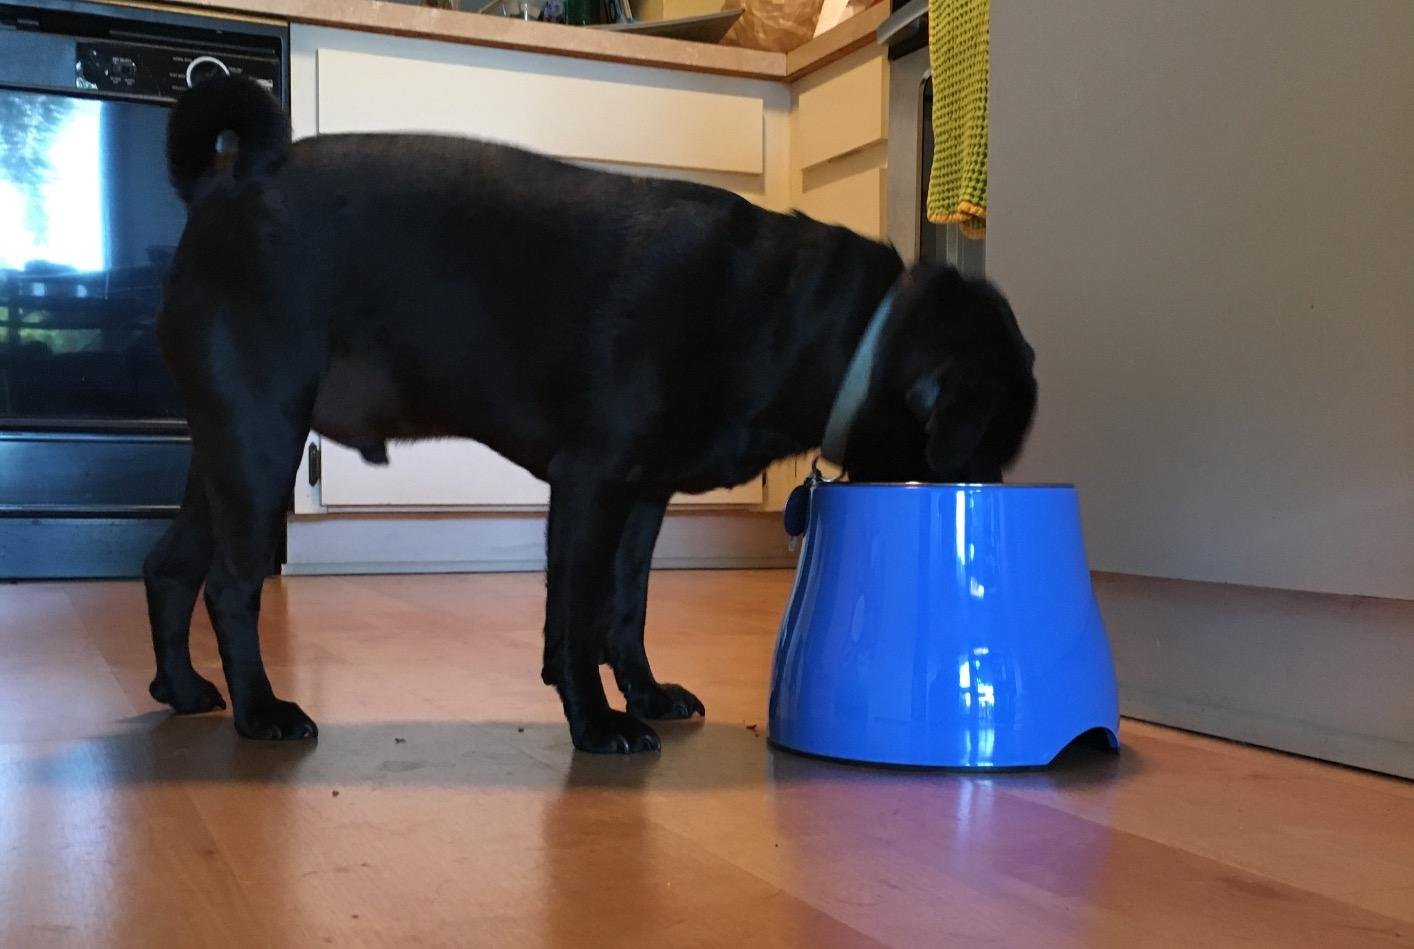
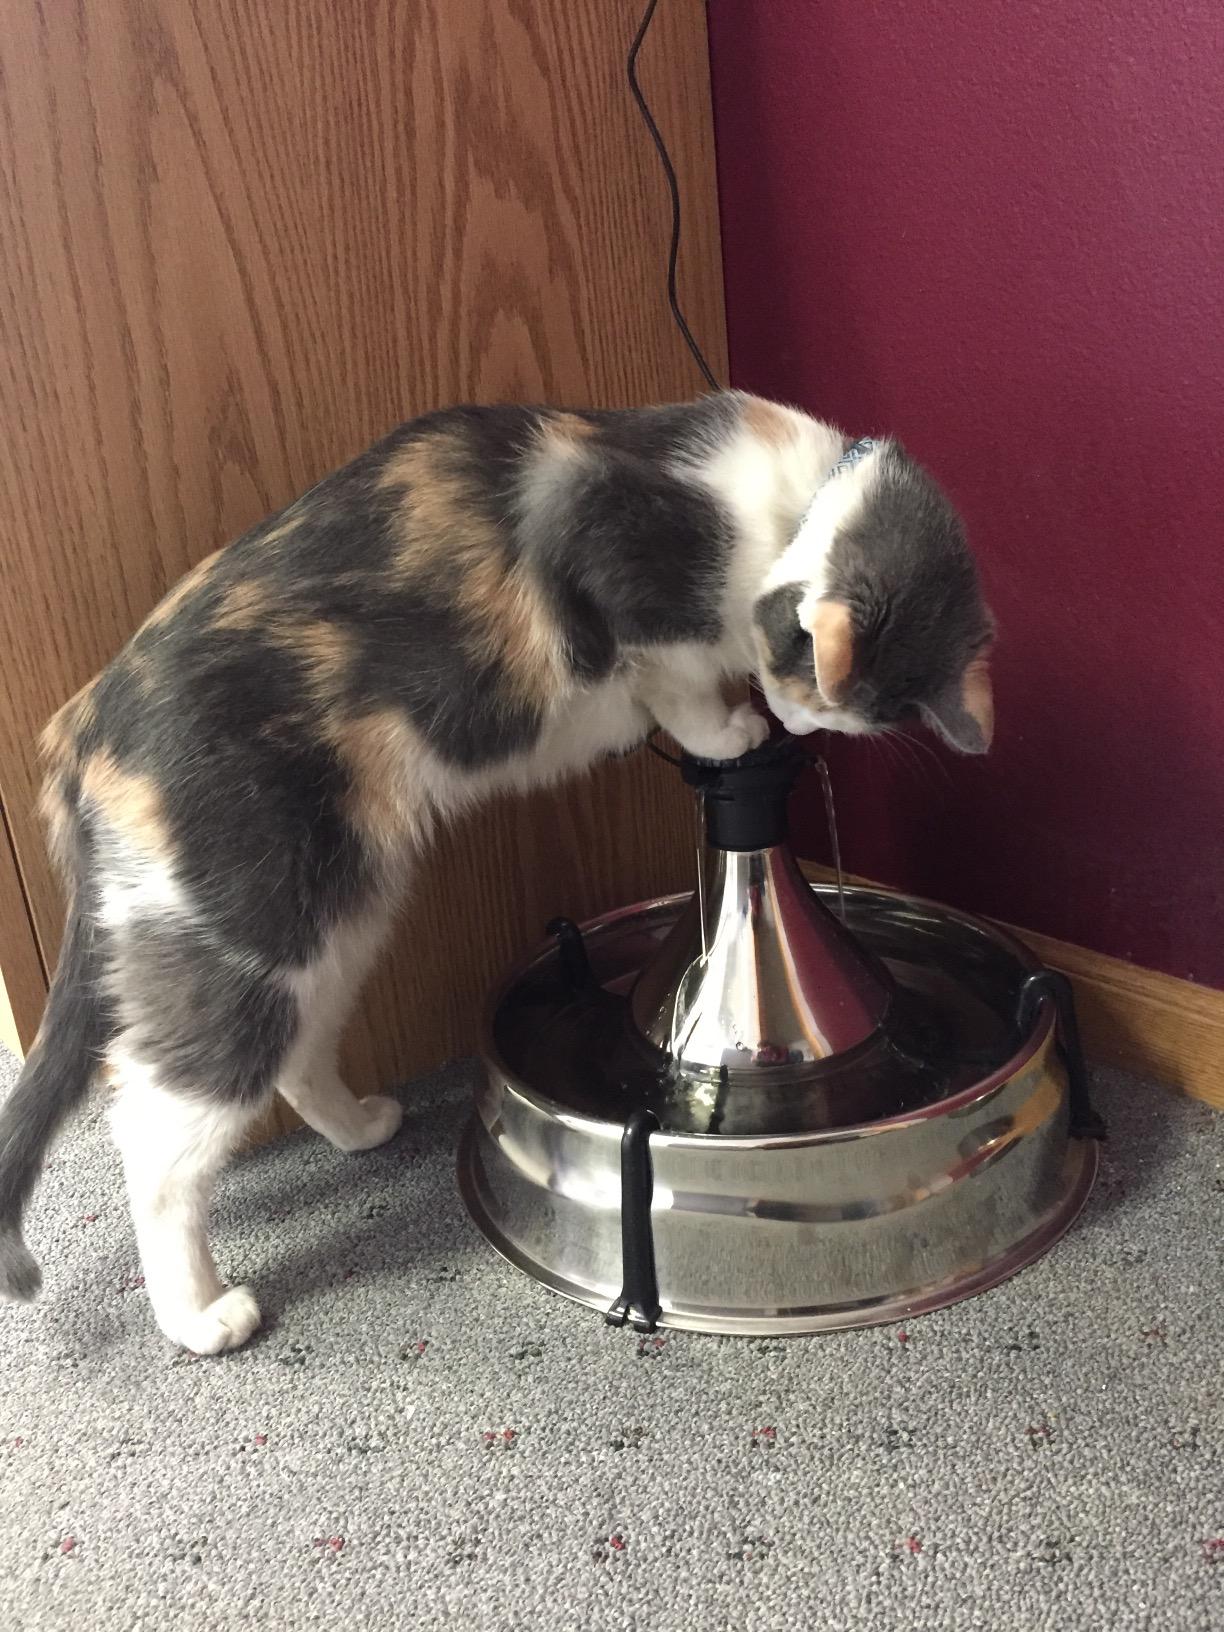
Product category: items_bowl
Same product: no